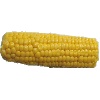
Label: corn